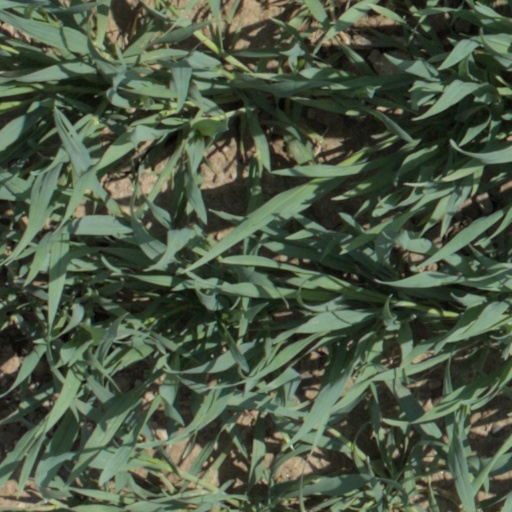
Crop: wheat